Initiation in Santería

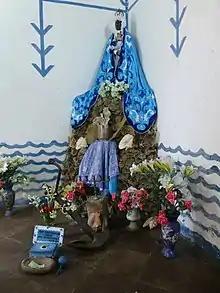
A Santería shrine in Trinidad, Cuba

The rest of the initiation takes place in the "igbodu", or inner sanctum of the "casa". The "igbodu" would have been ritually cleansed for the ceremony, having palm fronds hung from the door frame to deter bad influences and a white sheet stretched across the threshold. For the rest of the seven days, the initiate is expected to remain here, sleeping upon a mat on the floor. No one who is not directly involved in the initiation ceremonies is permitted entry. During the "prendición" (pinning) ritual, a heavy necklace known as the "collar de mazo" is placed on the initiate. Also taking place here is the "lavatorio" ("washing"); the santero/santera overseeing the procedure washes the initiate in "omiero", a type of sacred water that has been infused with various herbs. This is done to rid the initiate of malevolent or harmful spirits of the dead which might have attached themselves. The initiate's head usually receives most attention in this washing; often, their hair will be shaved off. This cleansing of the head is known as the "rogación de cabeza".